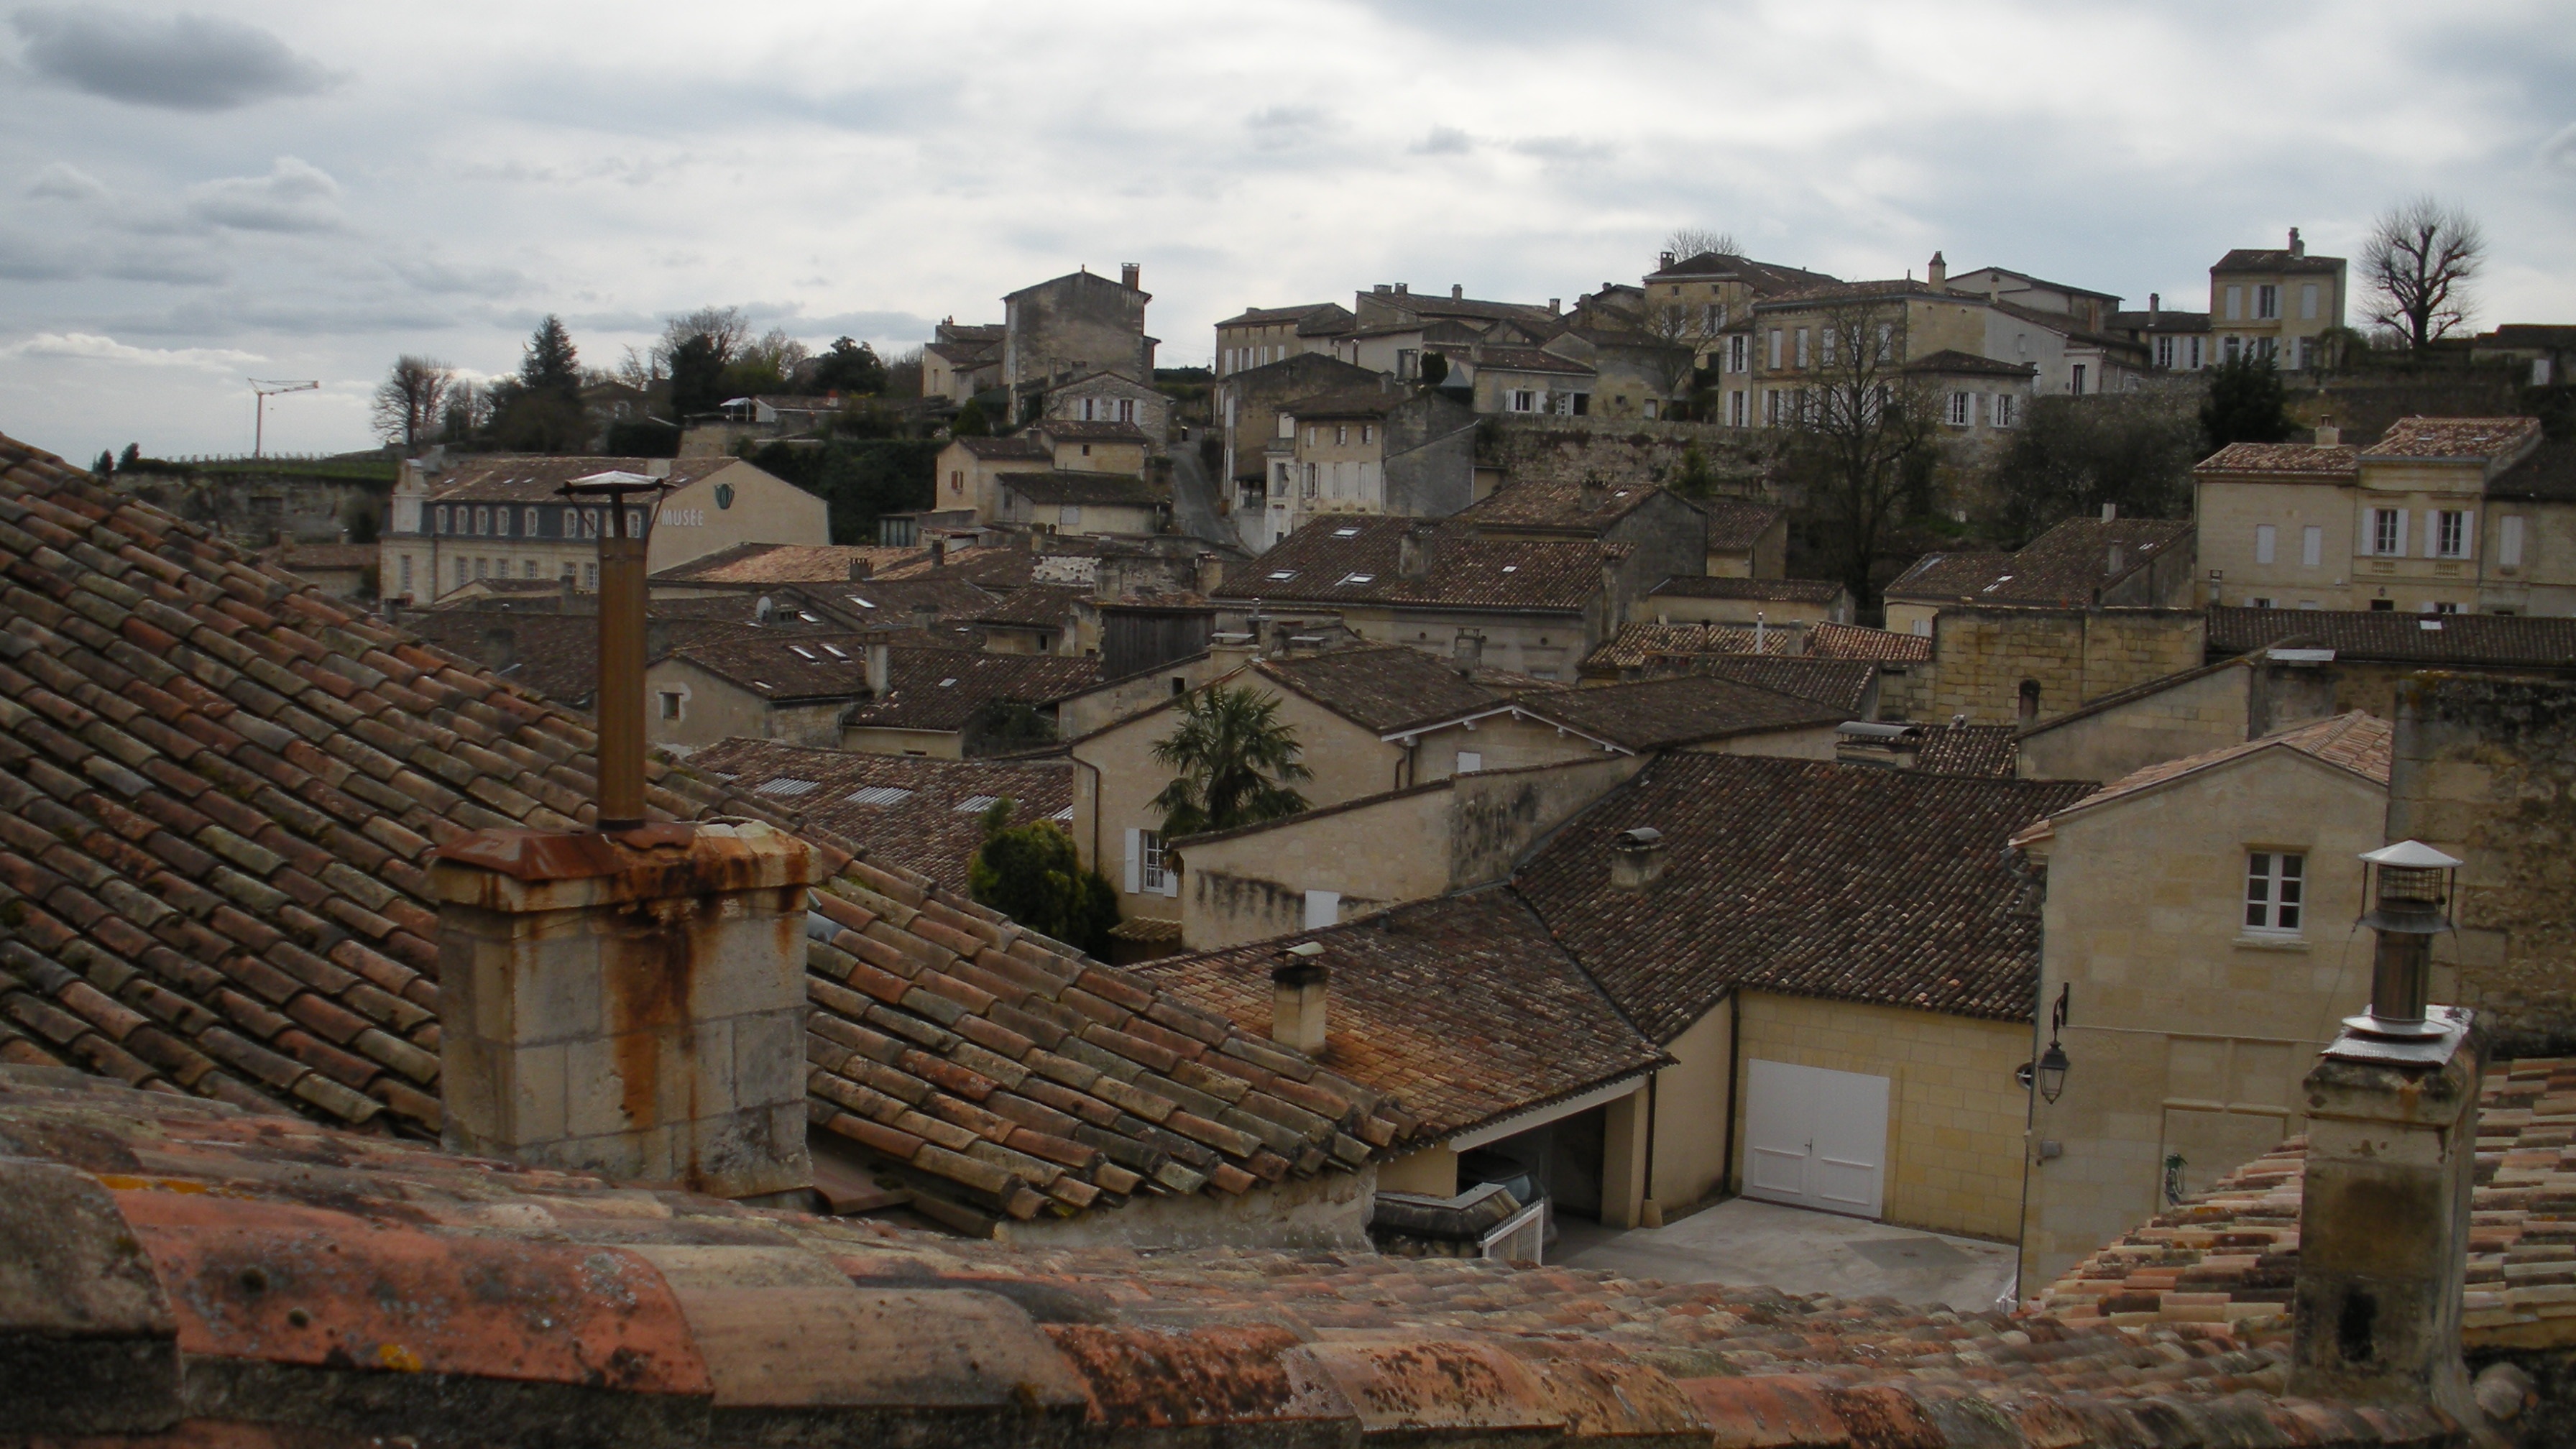
vineyard, wine, town, village, france, fortification, ruins, history, ancient rome, tourist site, saint emilion, ancient history, residential area, human settlement, great wines